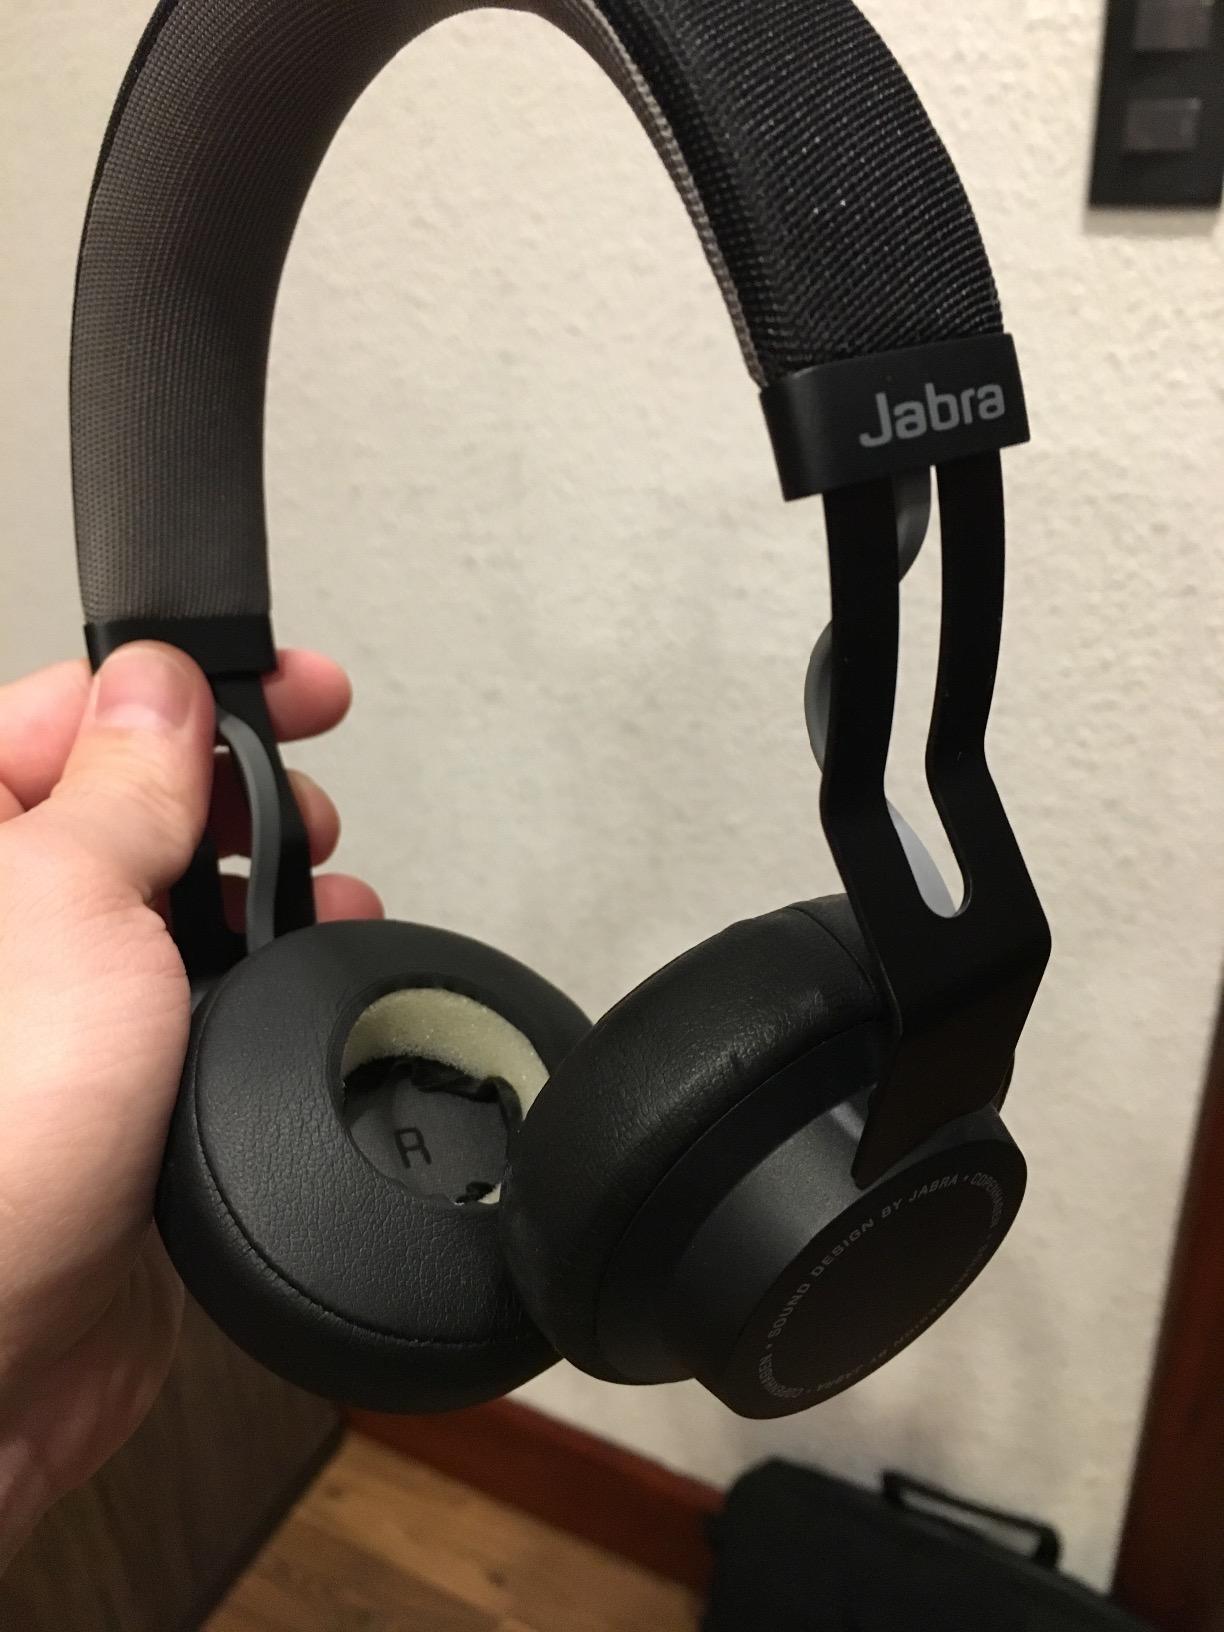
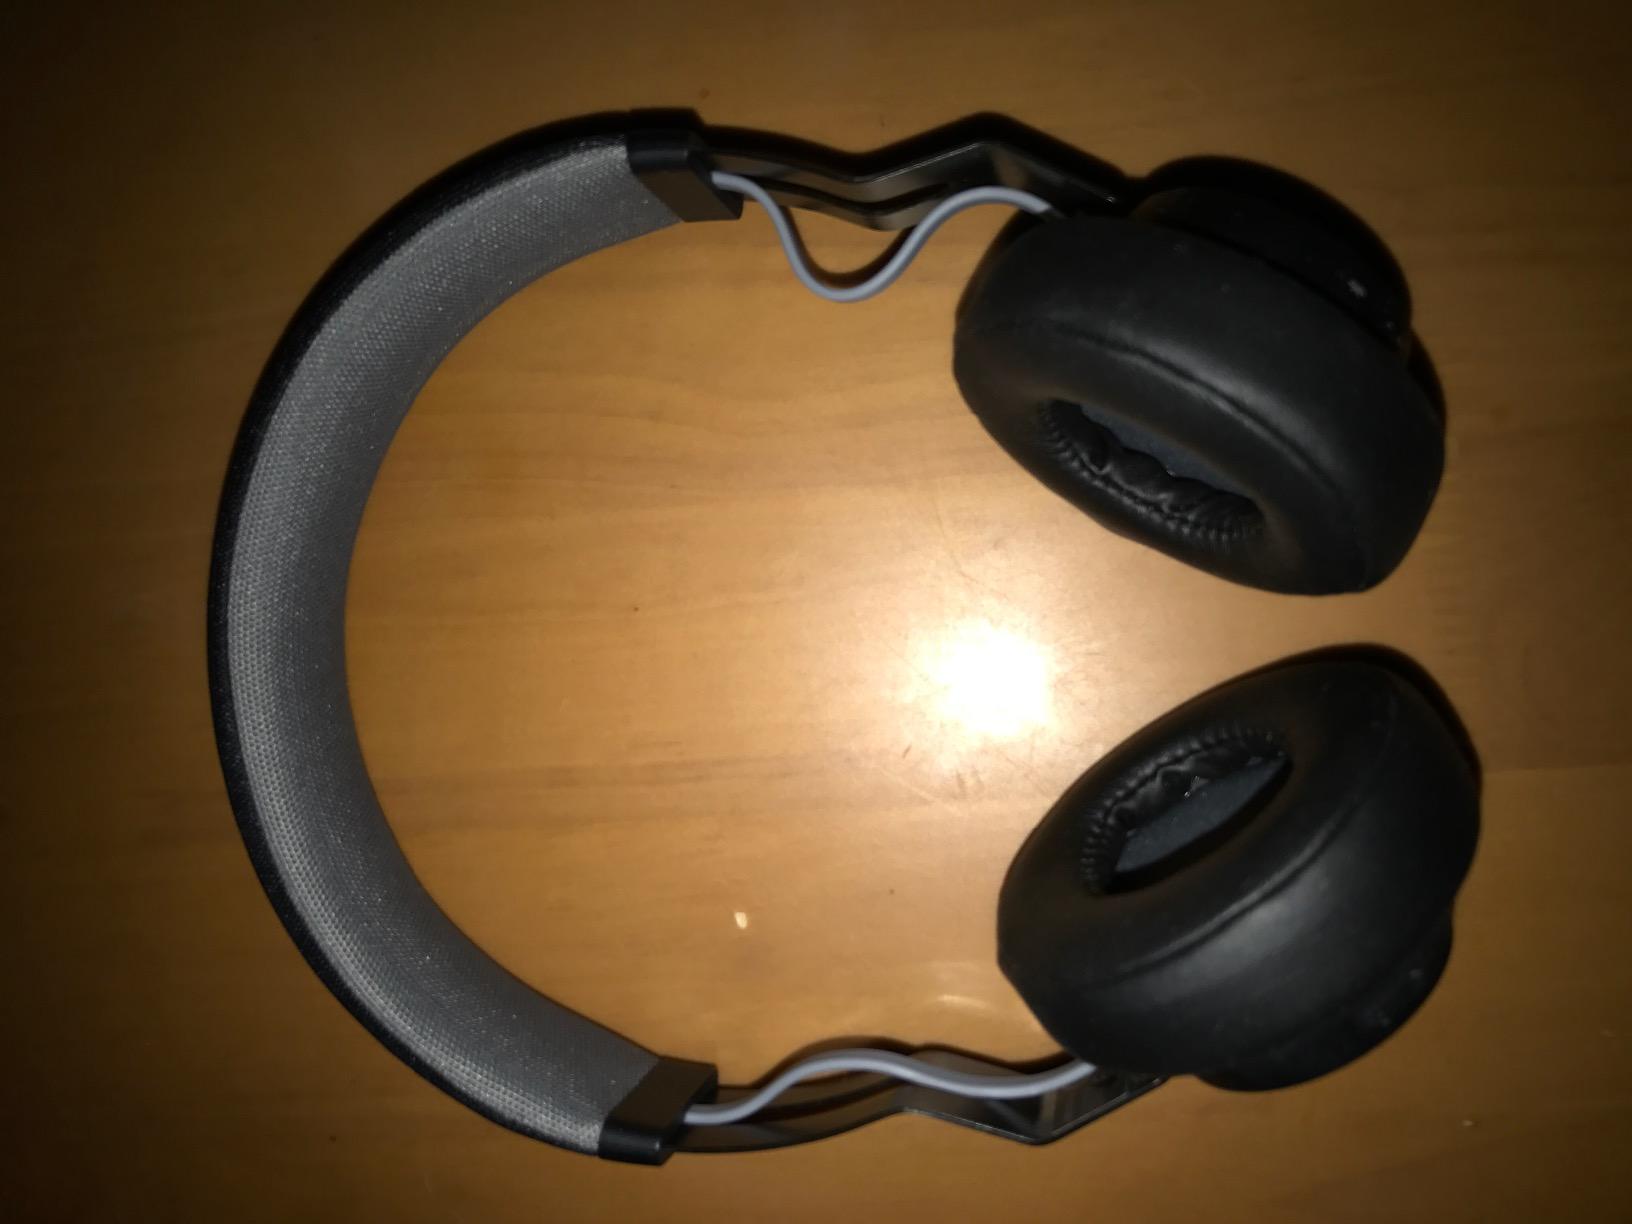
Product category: headphones
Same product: yes